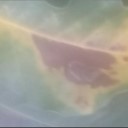
Label: Leaf_rust